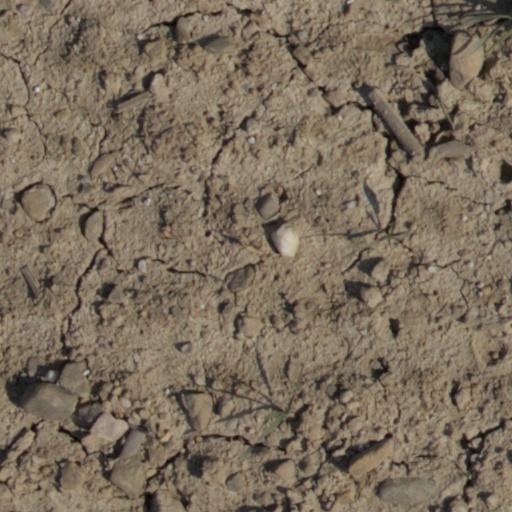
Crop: wheat